Russian aircraft carrier Admiral Kuznetsov

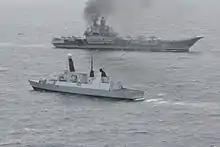
Escorted by off the UK coast, May 2014

On 1 June 2013, it was announced that the ship would return to the Mediterranean by the end of the year, and on 17 December, "Admiral Kuznetsov" departed her home base for the Mediterranean. On 1 January 2014, "Admiral Kuznetsov" celebrated New Year's Day while at anchor in international waters of the Moray Firth off northeast Scotland. The anchorage allowed replenishment of ship's supplies and respite for the crew from stormy weather off the southwest coast of Norway. She then proceeded to the Mediterranean Sea, docking in Cyprus on 28 February. In May 2014, the ship and her task group: the "Kirov"-class nuclear-powered cruiser "Petr Velikiy"; tankers "Sergey Osipov", "Kama" and "Dubna"; the ocean-going tug "Altay" and the "Minsk" (part of the Black Sea Fleet), passed the UK while sailing for home. Despite financial and technical problems, resulting in limited operations for the ship, it was expected that "Admiral Kuznetsov" would remain in active service until at least 2030.